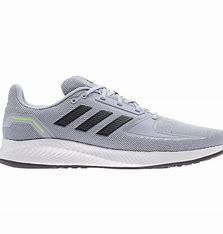
Brand: Adidas
Model: Runfalcon 2